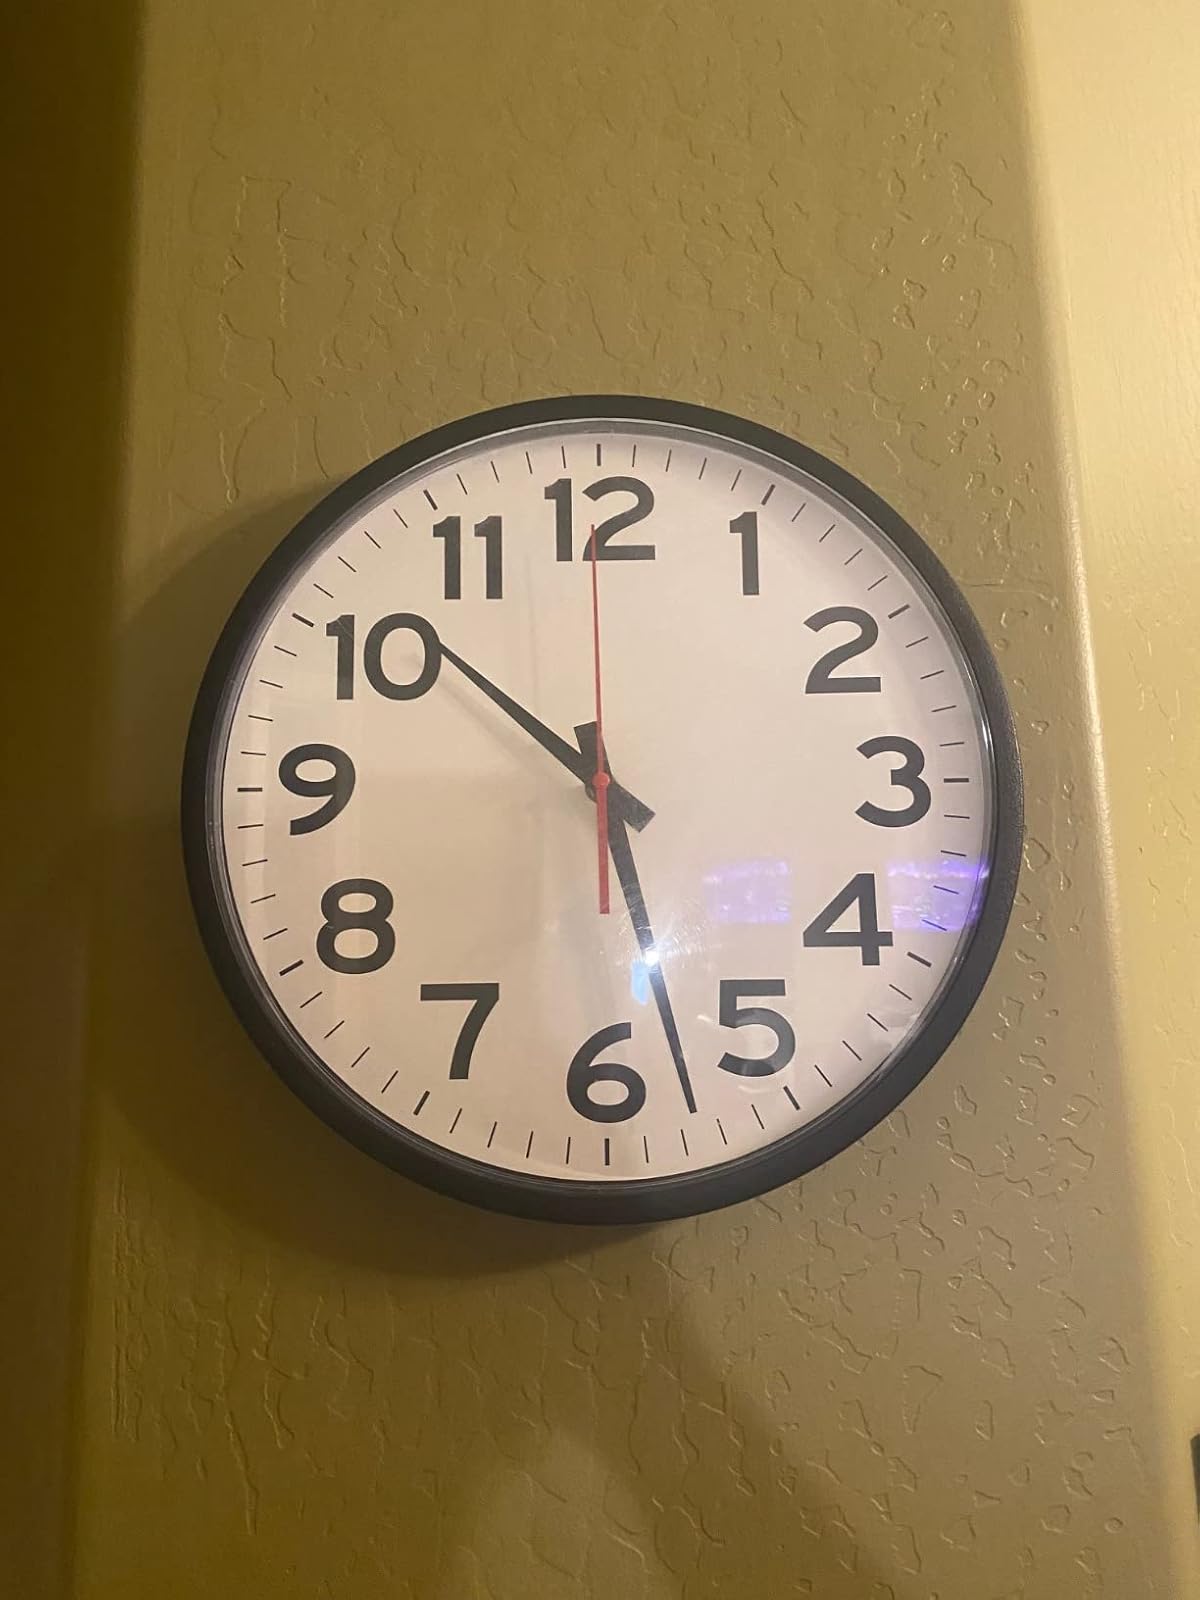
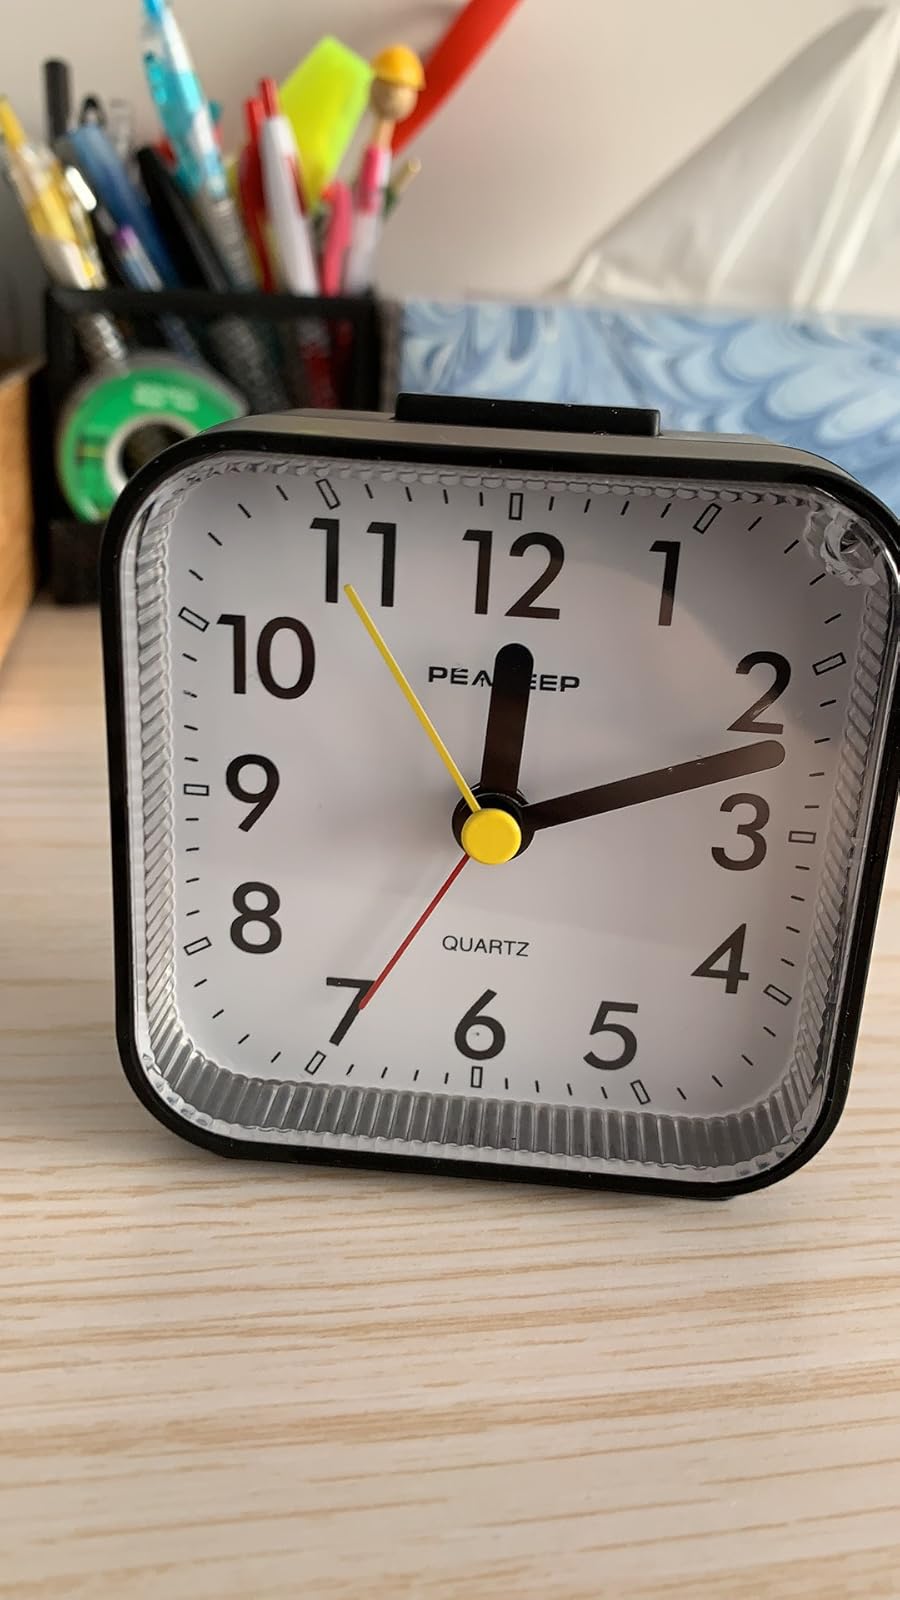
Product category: clock
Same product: no